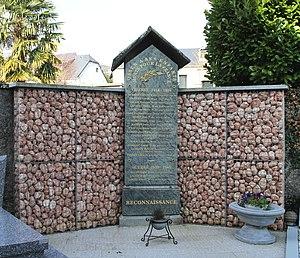
Monument aux morts d'Ossen (Hautes-Pyrénées)
Ossen est une commune française située dans le département des Hautes-Pyrénées, en région Occitanie.